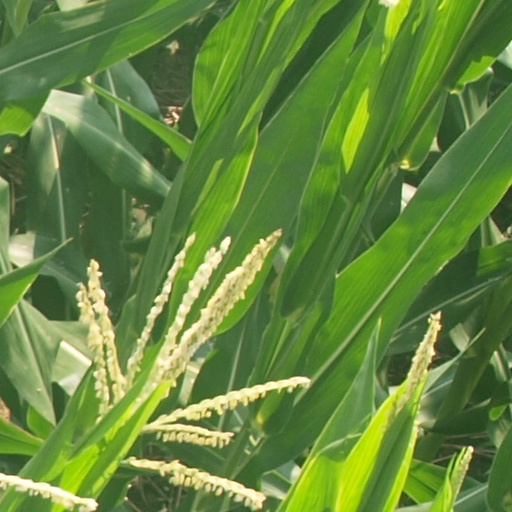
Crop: maize; corn